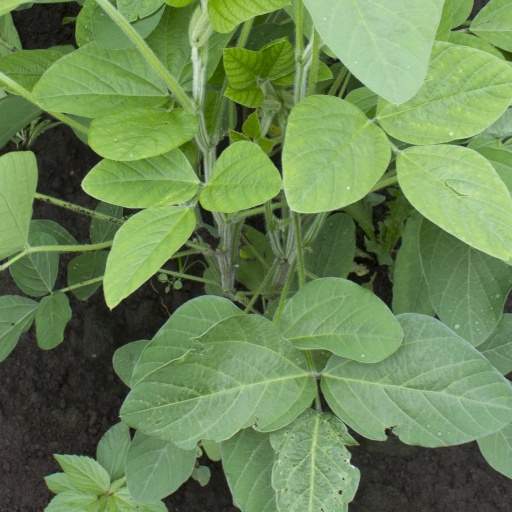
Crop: soybean